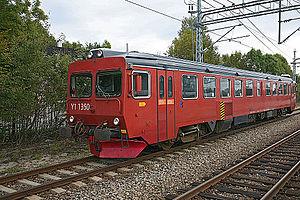
Le réseau ferroviaire de Norvège comprend 4 087 kilomètres de ligne de chemin de fer dont 2 622 km sont électrifiés et 242 sont en double voie. Il compte 696 tunnels et 2 790 ponts.
La ligne de Bratsberg est une ligne de chemin de fer reliant Nordagutu à Eidanger.